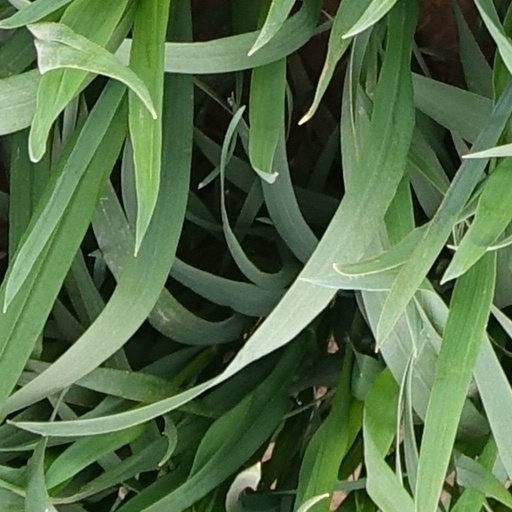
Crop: wheat